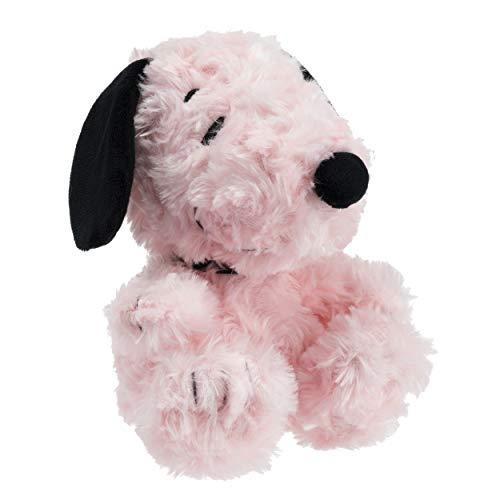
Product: Hallmark Light Pink Fluffy Plush Peanuts Snoopy
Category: Toys & Games | Stuffed Animals & Plush Toys | Stuffed Animals & Teddy Bears
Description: Pure delight Everyone's favorite Peanuts character is irresistible in his light Pink color This Snoopy is Super soft and extra plush and furry.
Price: $9.99
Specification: ProductDimensions:3.9x3.9x6.1inches|ItemWeight:2.88ounces|ShippingWeight:2.88ounces(Viewshippingratesandpolicies)|ASIN:B08158QGQ1|Itemmodelnumber:6MJB3194|Manufacturerrecommendedage:3yearsandup